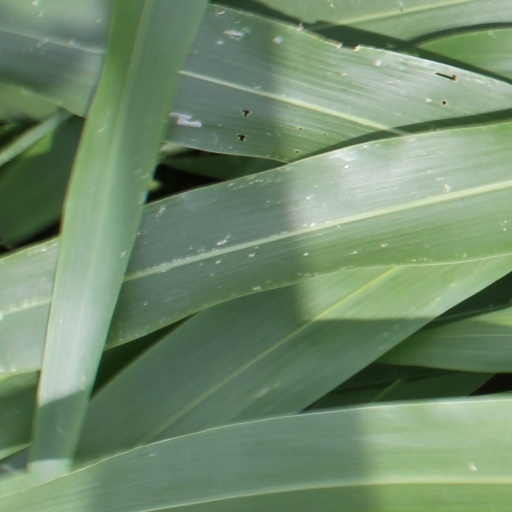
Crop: sorghum